Hemant Choudhary

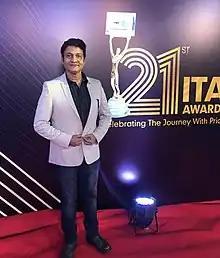
Hemant Choudhary on the red carpet of 21st ITA AWARDS

Hemant Choudhary is an Indian actor who appears in Hindi serials, films and web series.